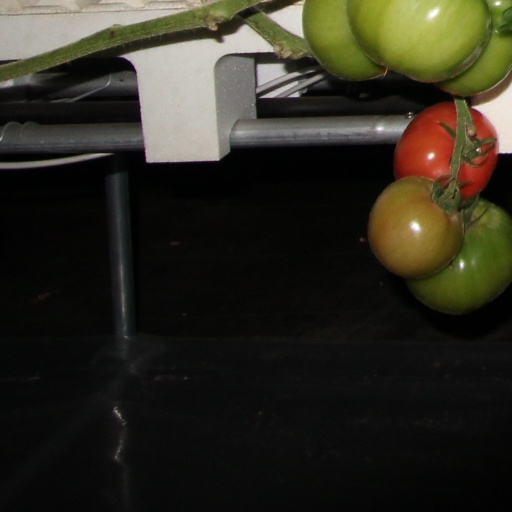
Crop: tomato